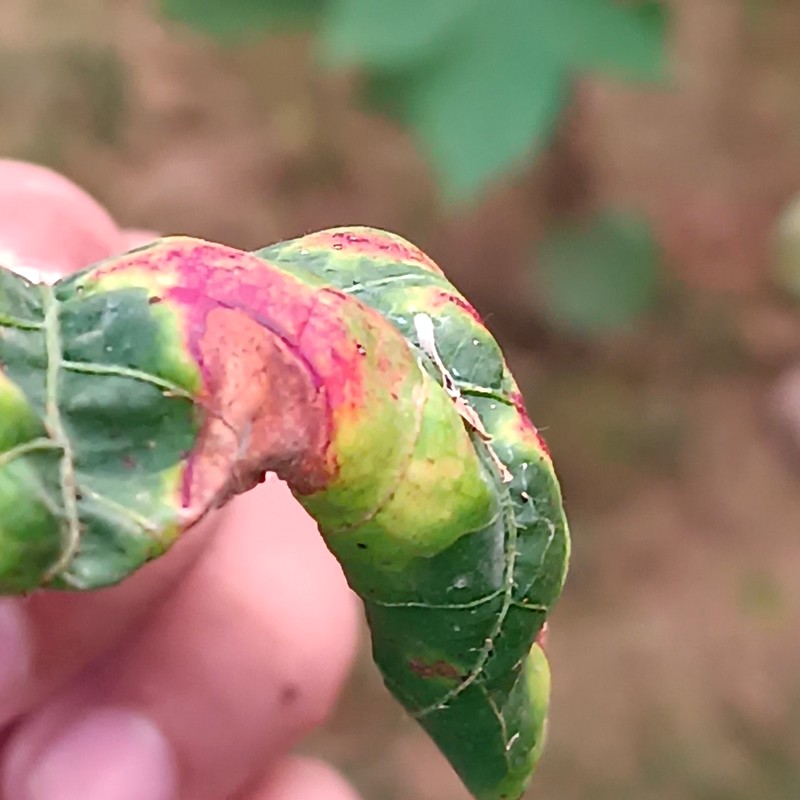
Label: Leaf Redding